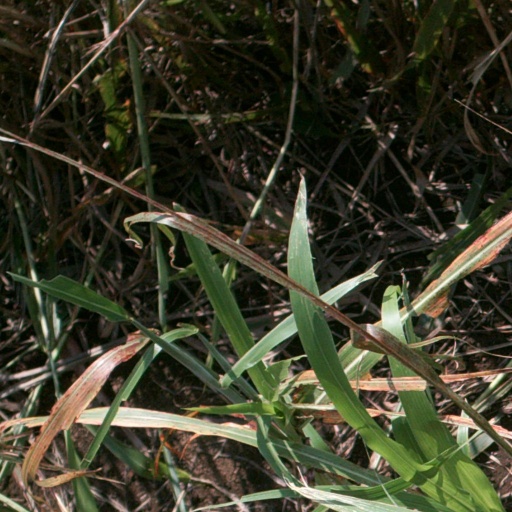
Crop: sorghum